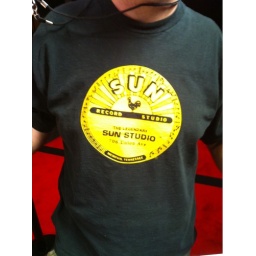
Cool @sunrecords shirt on the Santana red carpet @hardrockhotellv. Best place in #Vegas for Rock & Roll.